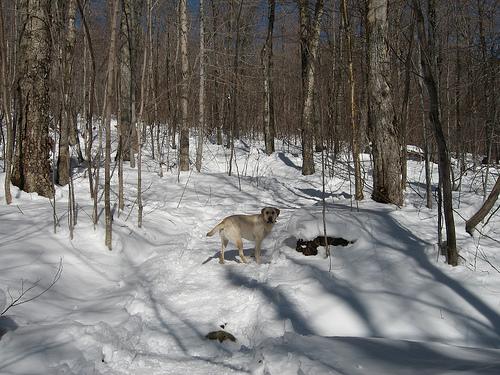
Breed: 3580-n000122-Labrador_retriever